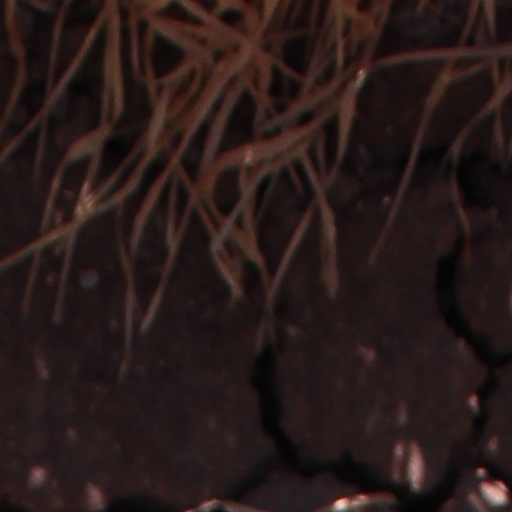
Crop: wheat